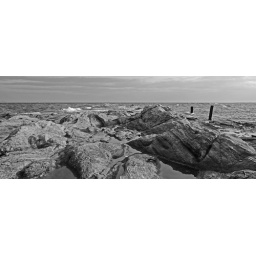
White rocks in black & white